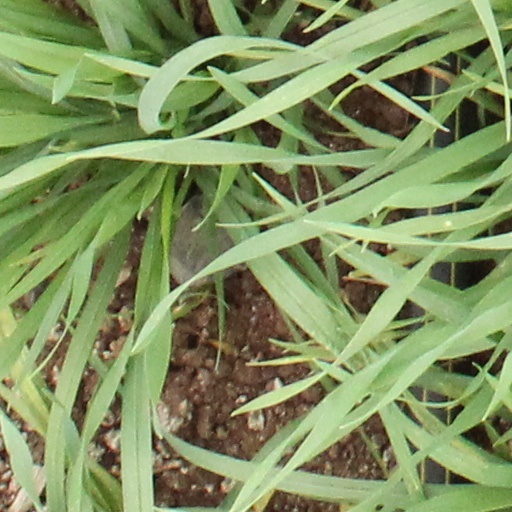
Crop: wheat